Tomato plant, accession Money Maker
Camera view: tilt-top (135 deg); turntable rotation: 300 degrees
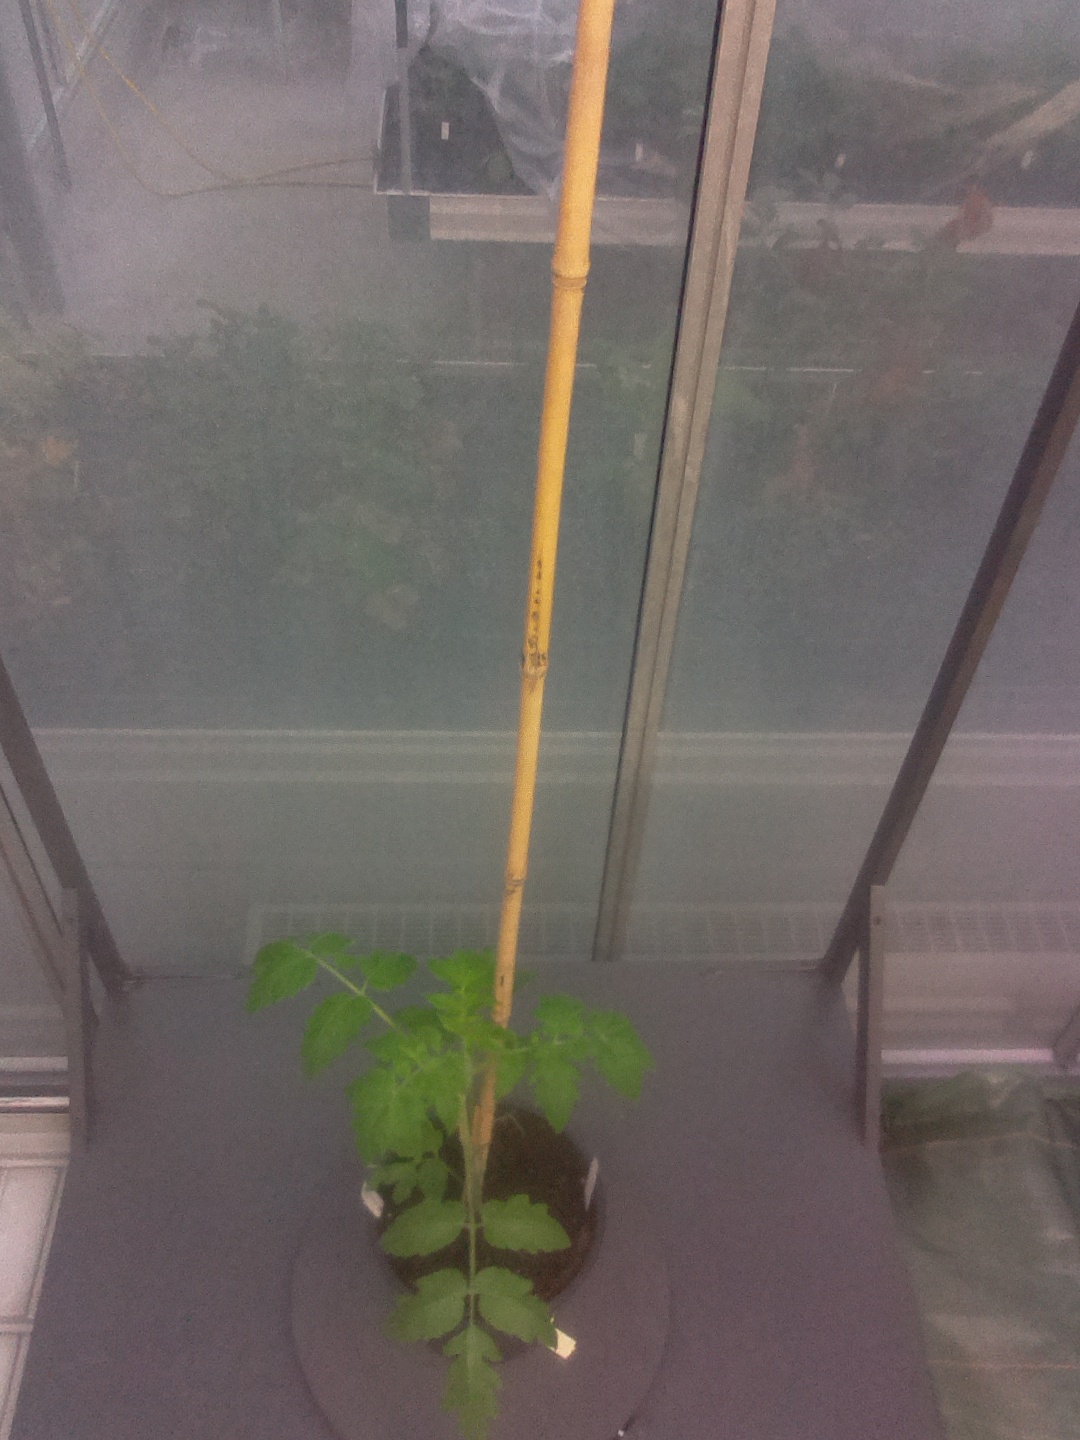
BBCH growth stage 14: 8 of true leaves visible